Yinnar South, Victoria

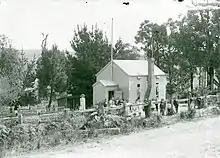
Yinnar South Primary School, 1914

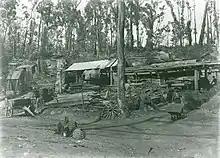
Grants Saw Mill, 1908

Yinnar South is a locality in the Latrobe Valley in Victoria, Australia.